Antelope Canyon

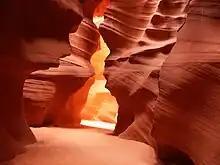
Lower Antelope Canyon

Upper Antelope Canyon is called , 'the place where water runs through rocks' by the Navajo People in that specific area. It is the most frequently visited by tourists because its entrance and entire length are at ground level, requiring no climbing, however, newer Navajo regulations require visitors to travel one way through the canyon and complete a moderate hike up and over the canyon through the desert upon exiting. Visitors will observe direct sunlight radiating down from openings at the top of the canyon, which make the inside canyon very colorful. Beams occur most often in the summer, as they require the sun to be high in the sky at midday. Light beams start to peek into the canyon on March 20 and disappear by October 20.